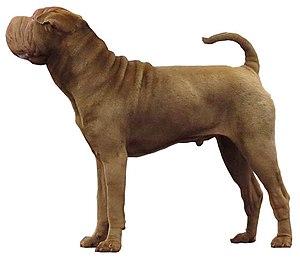
Shar Pei sur fond blanc